Raymond Westerling

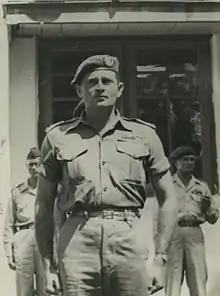
Westerling in 1948

Raymond Pierre Paul Westerling (31 August 1919 – 26 November 1987) was a Dutch military officer of the Royal Netherlands East Indies Army. He orchestrated a counter-guerrilla operation in Sulawesi during the Indonesian National Revolution after World War II and participated in a coup attempt against the Government of Indonesia in January 1950, a month after the official transfer of sovereignty. Both actions were denounced as war crimes by the Indonesian authorities. Born in the Ottoman Empire, despite his nickname, The Turk, Westerling was of mixed Dutch and Greek descent.